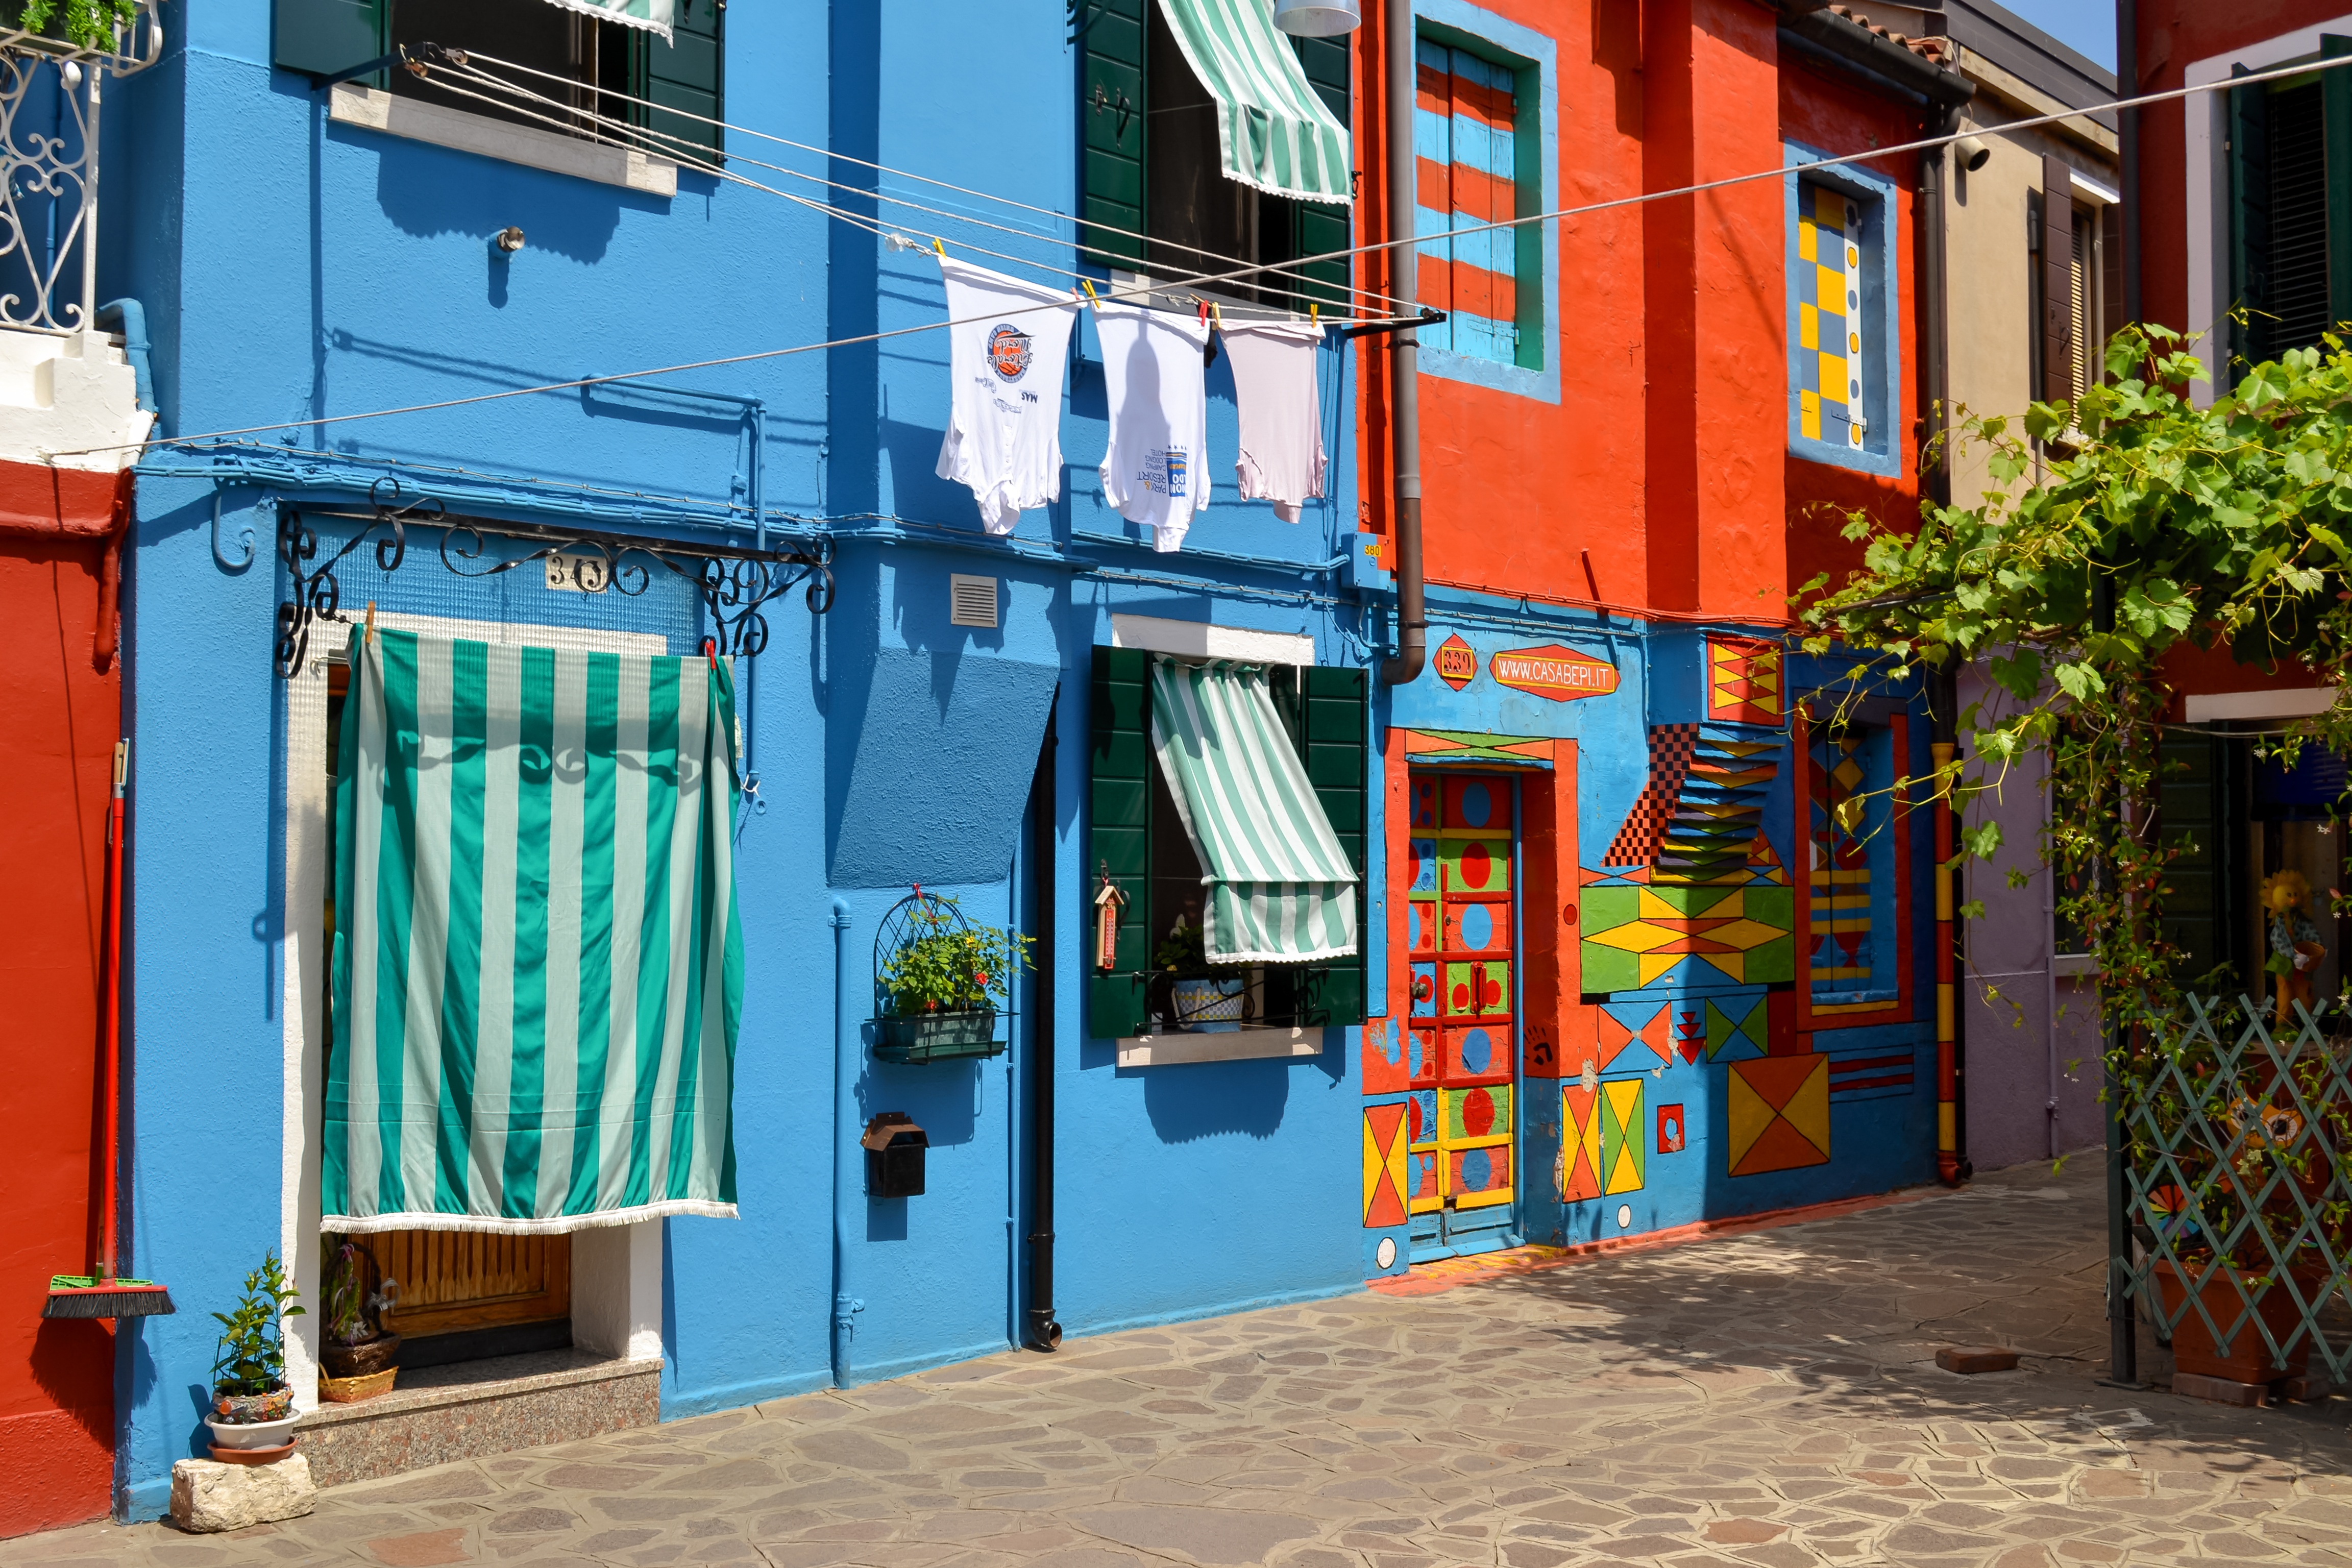
architecture, road, street, house, town, building, alley, city, wall, downtown, travel, color, island, italy, paint, facade, venice, shopping, colorful, tourism, art, infrastructure, colours, famous, colored, multicolor, italian, traditional, burano, neighbourhood, venetian, urban area, human settlement